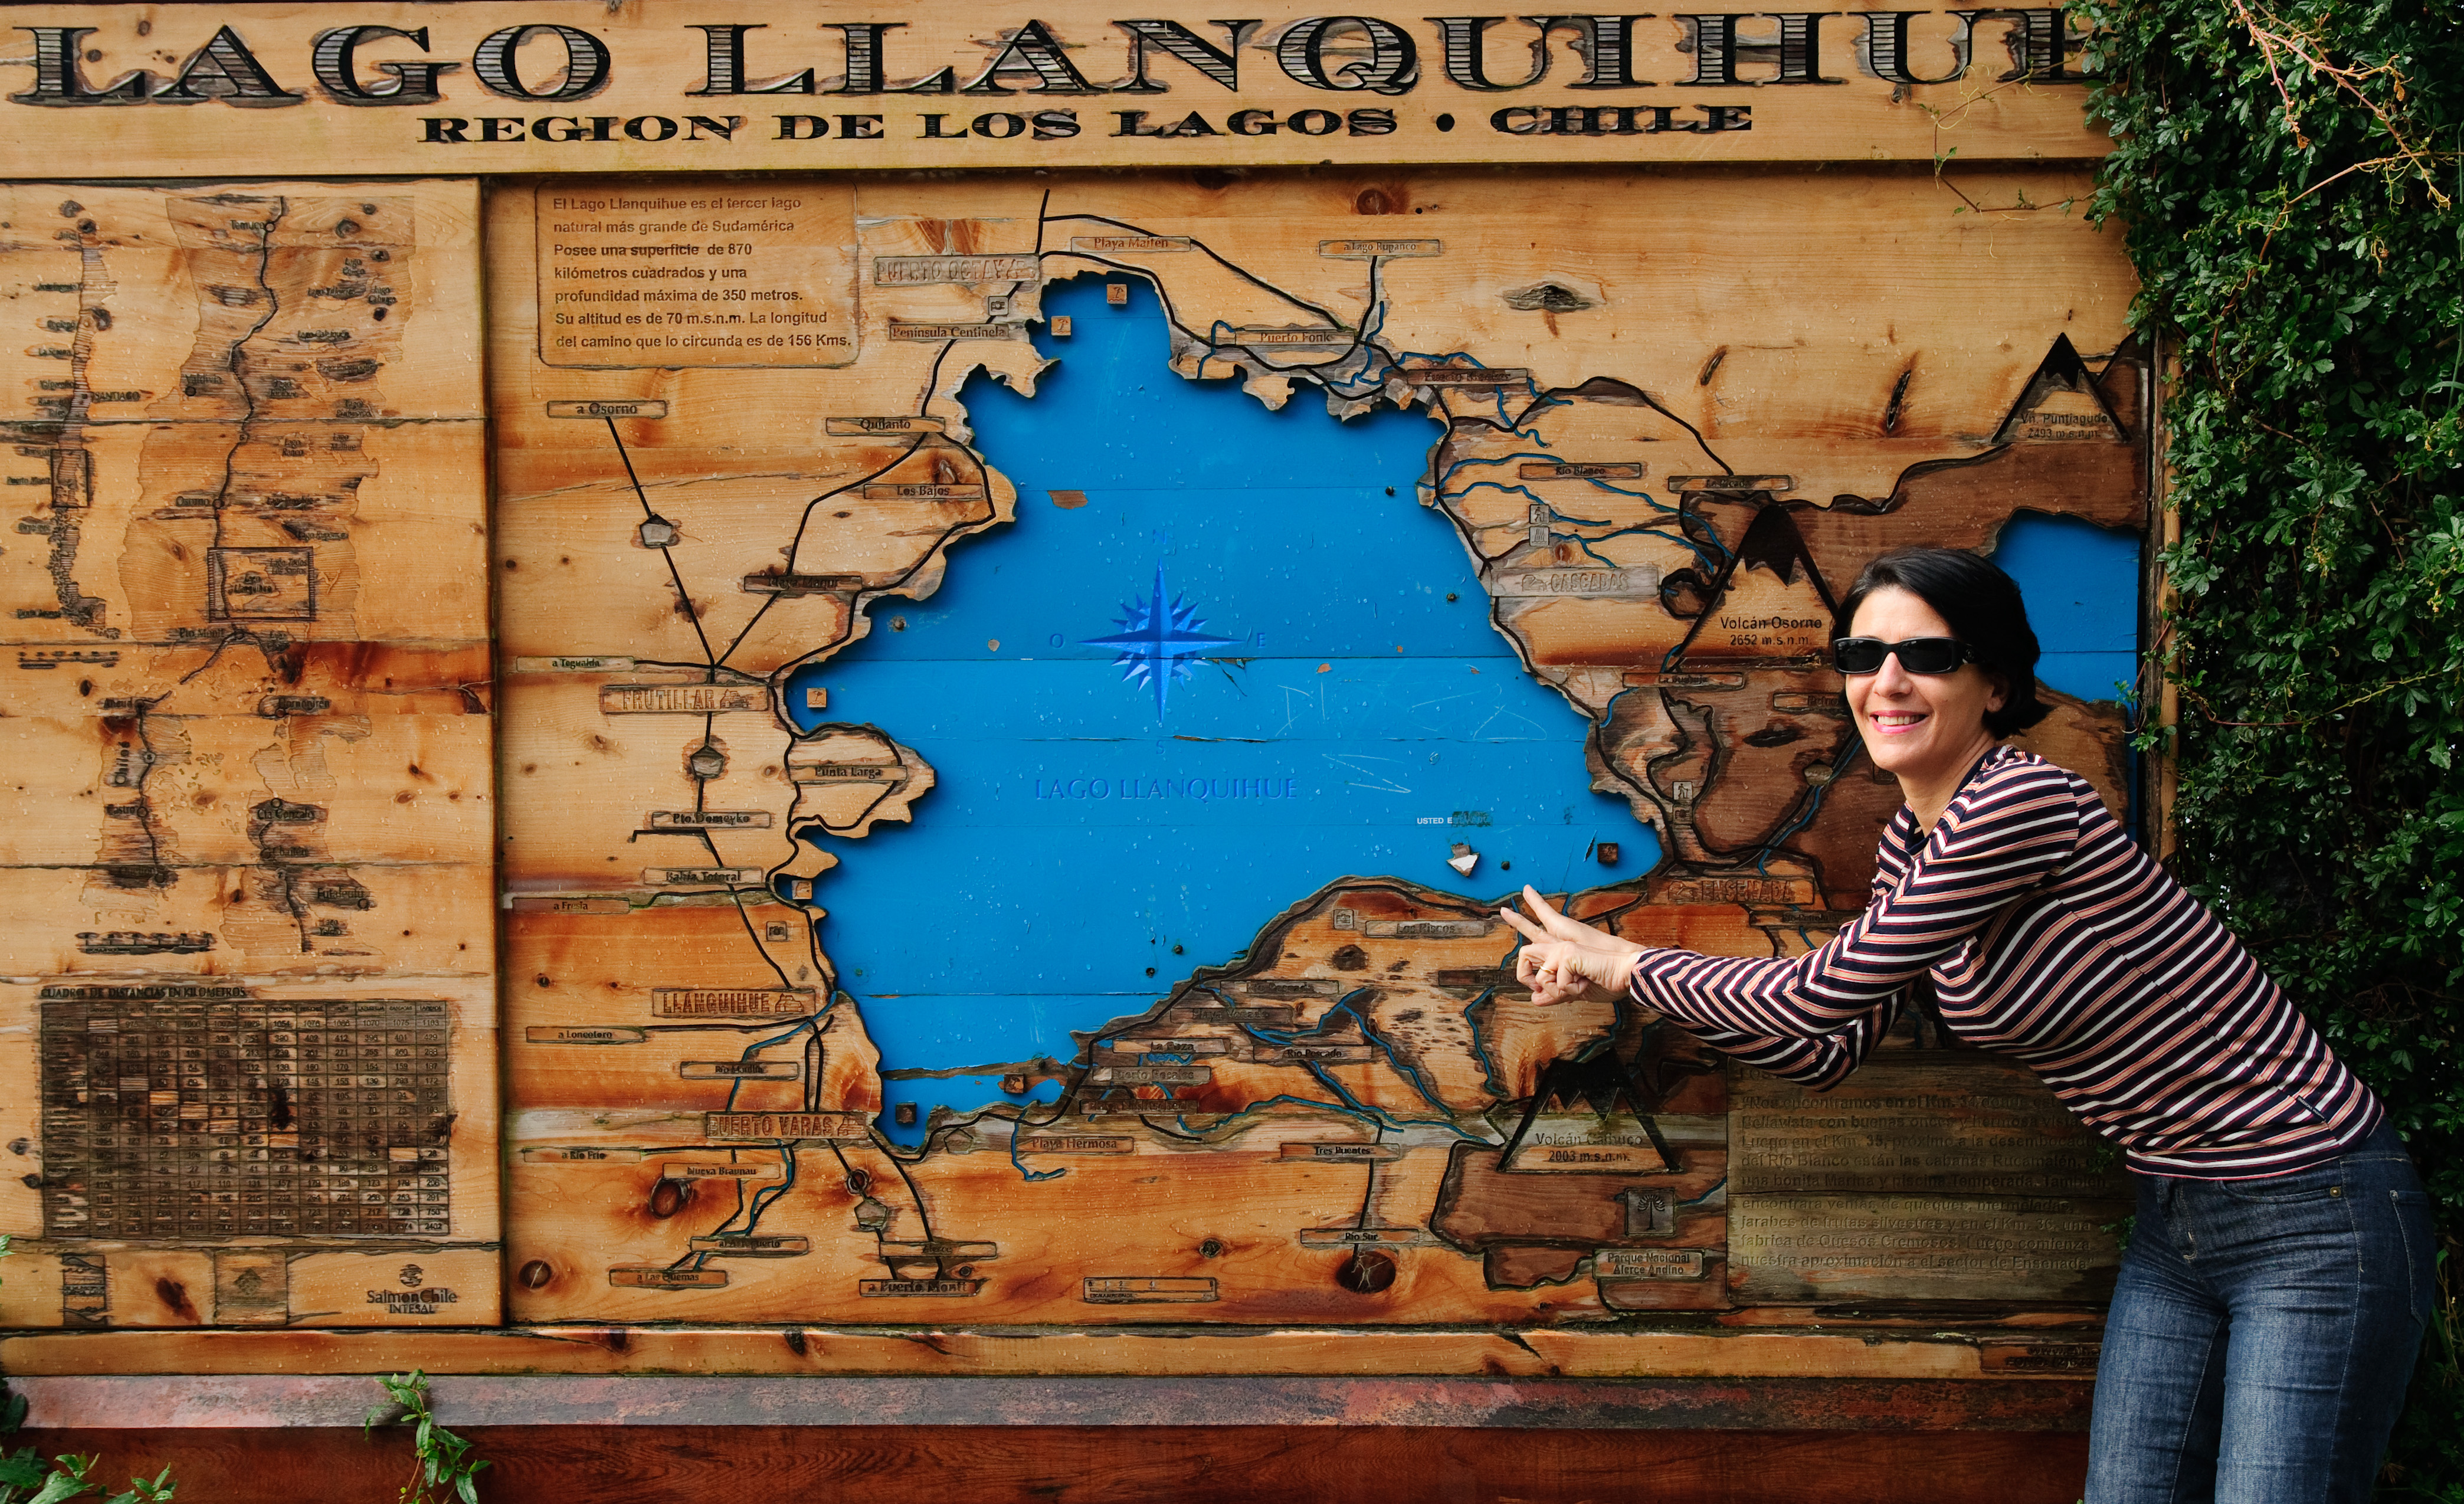
wall, nikon, world, chile, art, mural, d300, chiloe